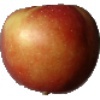
Label: braeburn_apple